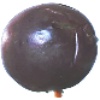
Label: Passion Fruit 1